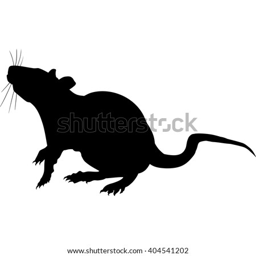
silhouette of a gray rat